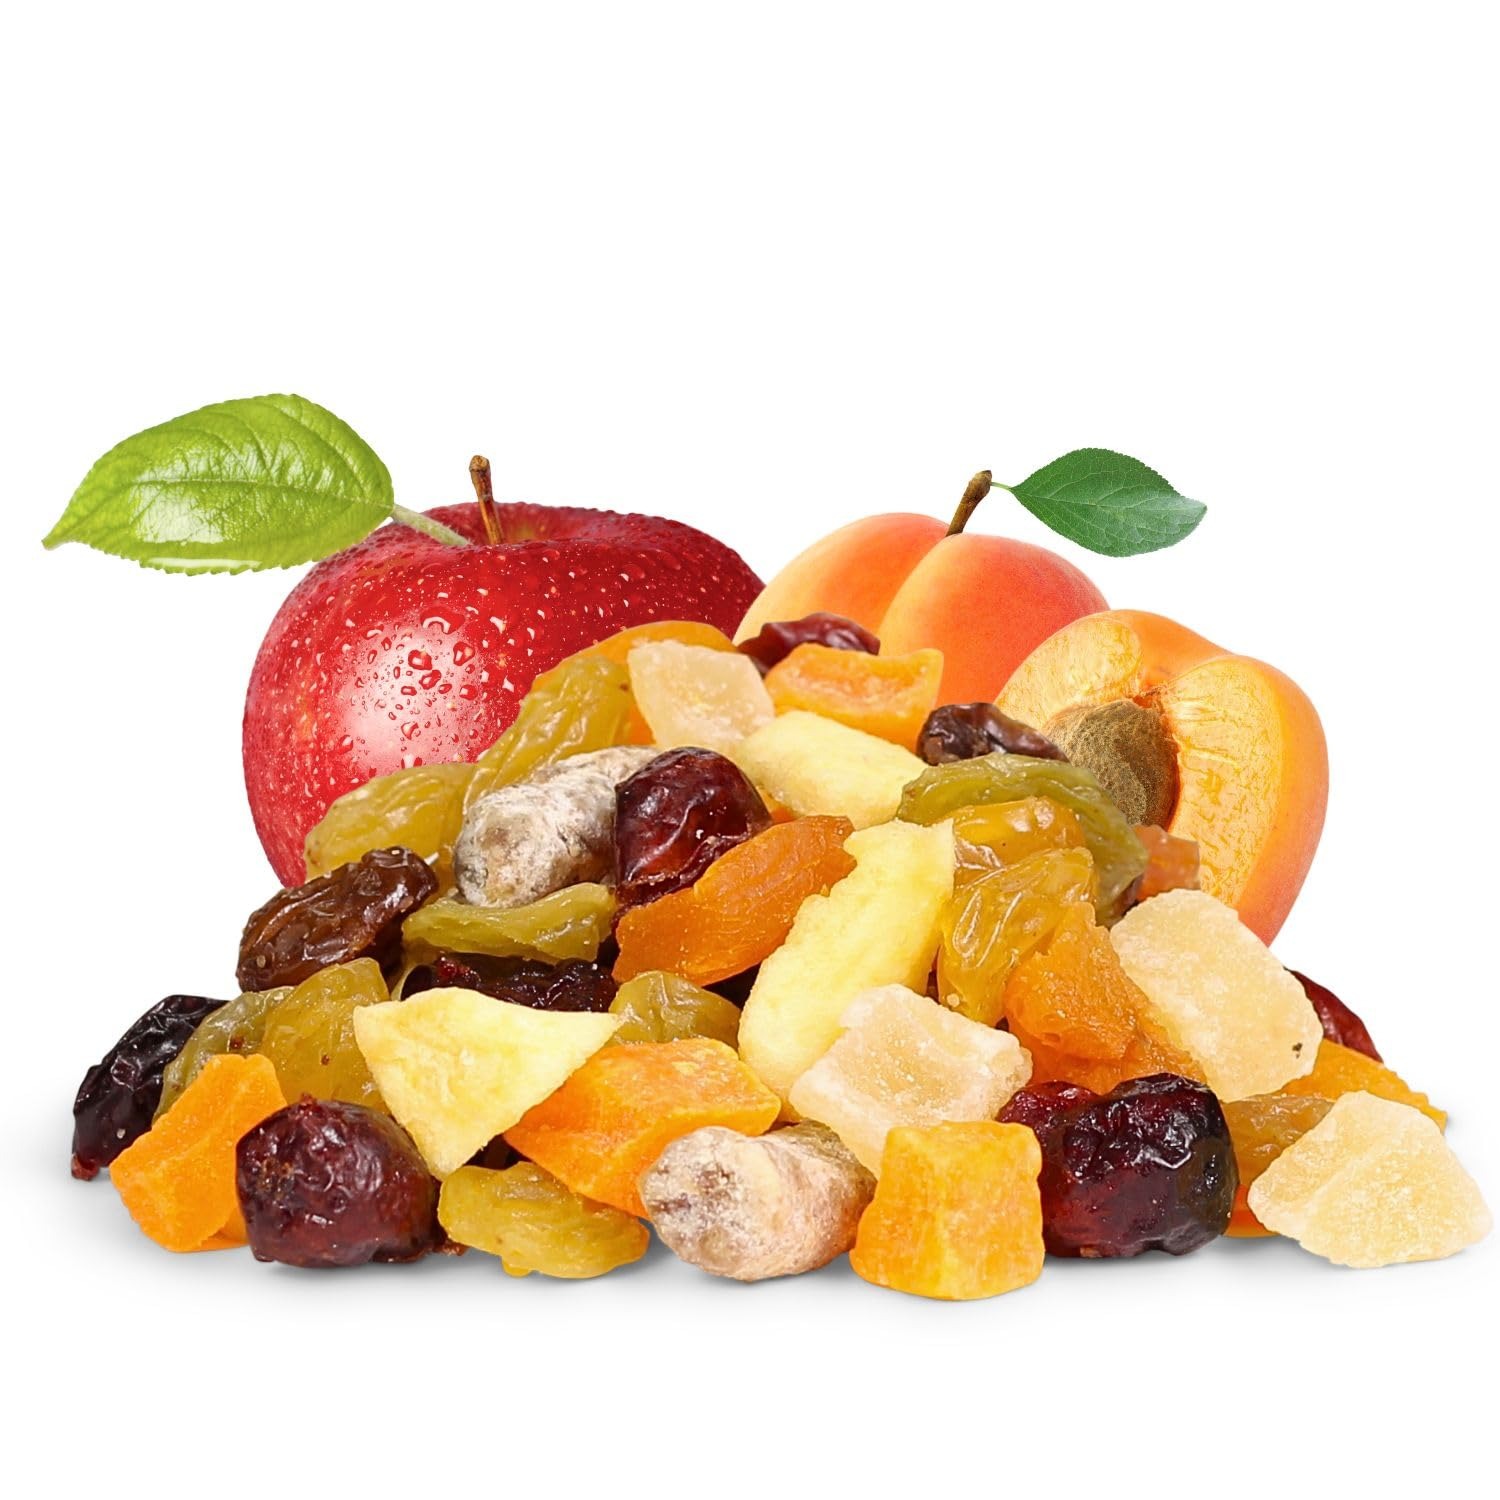
Item Name: Dried Mixed Fruit Dices Medley - by Its Delish, 2 lbs Bulk Bag | Healthy Snacks for Adults, Kids & Pets | Fresh Cut Snack Mix Dry Fruit and Berries Trail Mix without Nuts | Gluten Free, Vegan, Kosher
Bullet Point 1: HAVE YOUR NATURE BOOST READY: Dried Fruit Mix - Whether you're on a diet or just need an energy pick-me-up for the day, our natural and healthy snacks are the perfect choice! Our dried fruit mix is sweet, delicious, and fresh - providing you with a convenient source of energy and nutrients on-the-go!
Bullet Point 2: QUALITY AND KOSHER FOR YOU: Mixed Dried Fruit - We are proud to offer you premium quality food that is certified Kosher OU Parve, non-dairy, peanut-free, and perfect for everyone to enjoy. Dried fruit mix is great for baking, snacking and adding to yogurt, granola and morning breakfast cereals. Get munching!
Bullet Point 3: TASTY FRUIT MIX: Dried Mixed Fruit - Our dried fruit assortment includes a variety of diced fruits like cranberries, pineapple bits, apricot bites, cranberries, apples, dates and raisins, offering a delightful balance of sweetness, freshness, and mouthwatering texture to indulge your taste buds!
Bullet Point 4: BETTER NUTRITIOUS SNACK OPTION: Healthy Snacks - Our fruit trail mix is not just delicious; it's also rich in vitamins, minerals, antioxidants, and nutrients. This makes our fruity snacks a healthy and flavorful choice to curb your cravings and sweet tooth!
Bullet Point 5: FAMILY-SIZED GOODNESS: Dry Fruits - It's Delish Fresh healthy fruit snacks are available in bulk, perfect for sharing with your whole family! Grab a portion of these dried fruit snacks for lunch, travel, school, work, outdoor activities, picnics, or car rides, and savor a nutritious and delicious snack!
Product Description: Dried Fruit Mix Medley by It's Delish, Two Pounds Bulk<br><br>Embark on a tantalizing taste adventure with our Dried Mixed Fruit Dices Medley by Its Delish! In this by-the-pound bulk bag, you'll find a symphony of flavors featuring succulent nicely cut dried apples, tangy cranberries, plump dark and golden raisins, exotic apricot bits, tasty pineapple, yummy date pieces and sweet papaya dices. This trail mix is a gourmet delight crafted for those who crave a burst of natural sweetness in every bite. Perfect for adults, kids, and even your furry friends, this snack is a guilt-free indulgence that's gluten-free, vegan, and kosher. Treat yourself to a mixed fruit snack sensation that will leave your taste buds singing with joy!<br><br><br>About It's Delish! <br><br>It's Delish was established in 1992 and is located in North Hollywood, California. It's Delish is a food manufacturer and distributor who produces over 500 gourmet food products including licorice, sour belts, taffies, caramels, Jordan almonds, chocolates, nuts, fruits, trail mixes, spices, and the spice blends. It's Delish also produces organics and all natural products. We give you the opportunity to order from the factory direct!<br><br> It’s Delish! prides itself on the four pillars that are at the foundation of everything we do. Innovation Quality Value Service
Value: 16.0
Unit: Ounce

Price: 26.99